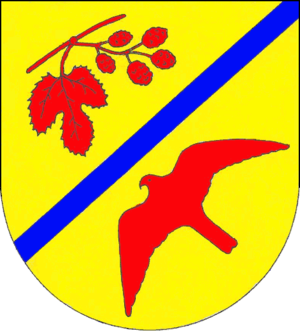
Visk
Coat of arms of Visk (Wisch)
Visk eller Wisch er en landsby og kommune i det nordlige Tyskland under Kreis Nordfriesland i delstaten Slesvig-Holsten. Byen er beliggende 12 kilometer sydøst for Husum og 5 kilometer nordøst for Frederiksstad. Byen ligger på grænsen mellem marsk og gest.